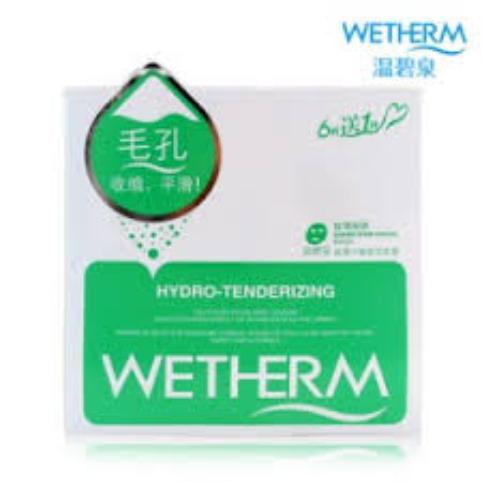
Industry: Necessities